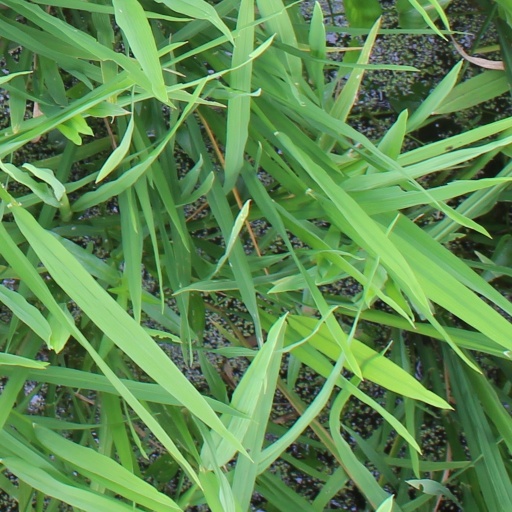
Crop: rice